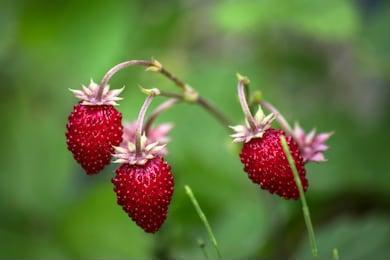
Label: Strawberry